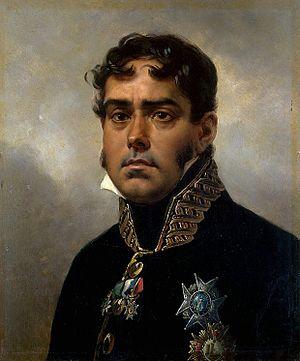
La reconquête espagnole de la Nouvelle-Grenade de 1815–1816 est un épisode de la guerre d'indépendance de la Colombie. Peu après la fin des guerres napoléoniennes en Europe, Ferdinand VII, tout juste de retour sur le trône d'Espagne, décide de l'envoi de troupes afin de reprendre la majorité des colonies sud-américaines, qui avaient créé des juntes autonomes ainsi que des États indépendants.
Pablo Morillo y Morillo, comte de Carthagène et marquis de La Puerta, connu comme le Pacificador, né à Fuentesecas et mort à Barèges, est un militaire espagnol. Né le 5 mai 1775, il est baptisé deux jours plus tard. Ses parents, Lorenzo Morillo et Maria Morillo, étaient des paysans.
La bataille de La Puerta, connue au Venezuela comme la bataille de Sémen, est un affrontement survenu le 16 mars 1818 dans les gorges de La Puerta, près du fleuve Sémen et de San Juan de Los Morros, dans l'actuel État de Guárico, à deux lieues de la Villa de Cura de Aragua, entre les troupes de Simón Bolívar, qui avait entrepris la Campagne du centre, et l'armée espagnole commandée par Pablo Morillo.
L’histoire de la Colombie commence il y a plus de 20 000 ans. Différentes civilisations amérindiennes se développent dès cette époque, dont la plus influente est celle du peuple Chibcha. Celui-ci domine le centre du pays lorsque Christophe Colomb « découvre » l'Amérique en 1492.
La Patria Boba est la période de l'histoire de la Colombie comprise entre les déclarations d'indépendance de 1810 et l'entrée des royalistes à Santa Fe de Bogotá durant la reconquête espagnole en 1816. Cette période est caractérisée par l'instabilité politique et par de nombreuses guerres régionales et civiles dans une nation en formation et en développement.